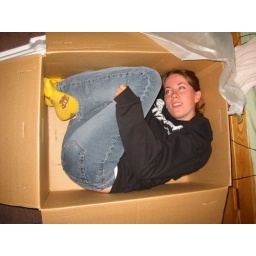
freshman year of college, i fit in the microwave box